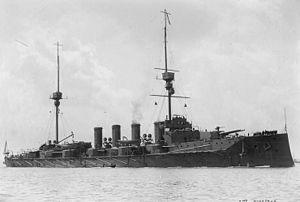
Le croiseur de bataille est un type de navire de guerre apparu au début du XXᵉ siècle. Ses caractéristiques sont semblables à celles du cuirassé pour le déplacement, le calibre de l'artillerie principale, l'effectif de l'équipage, le rayon d'action, mais sa vitesse est nettement supérieure, dépassant aussi celle des plus grands croiseurs de l'époque, grâce à des dimensions de coque et un appareil propulsif plus puissant. Ce poids supplémentaire est compensé, sur les navires de conception britannique, par un blindage plus léger, et cette moindre protection constitue la principale restriction à l'emploi de ce type de navire ainsi que le montrent les principaux combats auxquels ils participent pendant la Première Guerre mondiale.
La classe Minotaur est une classe de trois croiseurs cuirassés construits au début du XXᵉ siècle. Derniers croiseurs cuirassés de la Royal Navy, ils participent à la Première Guerre mondiale.